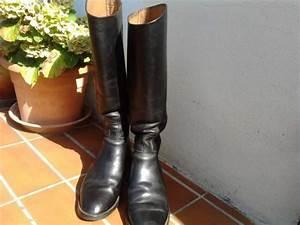
horse